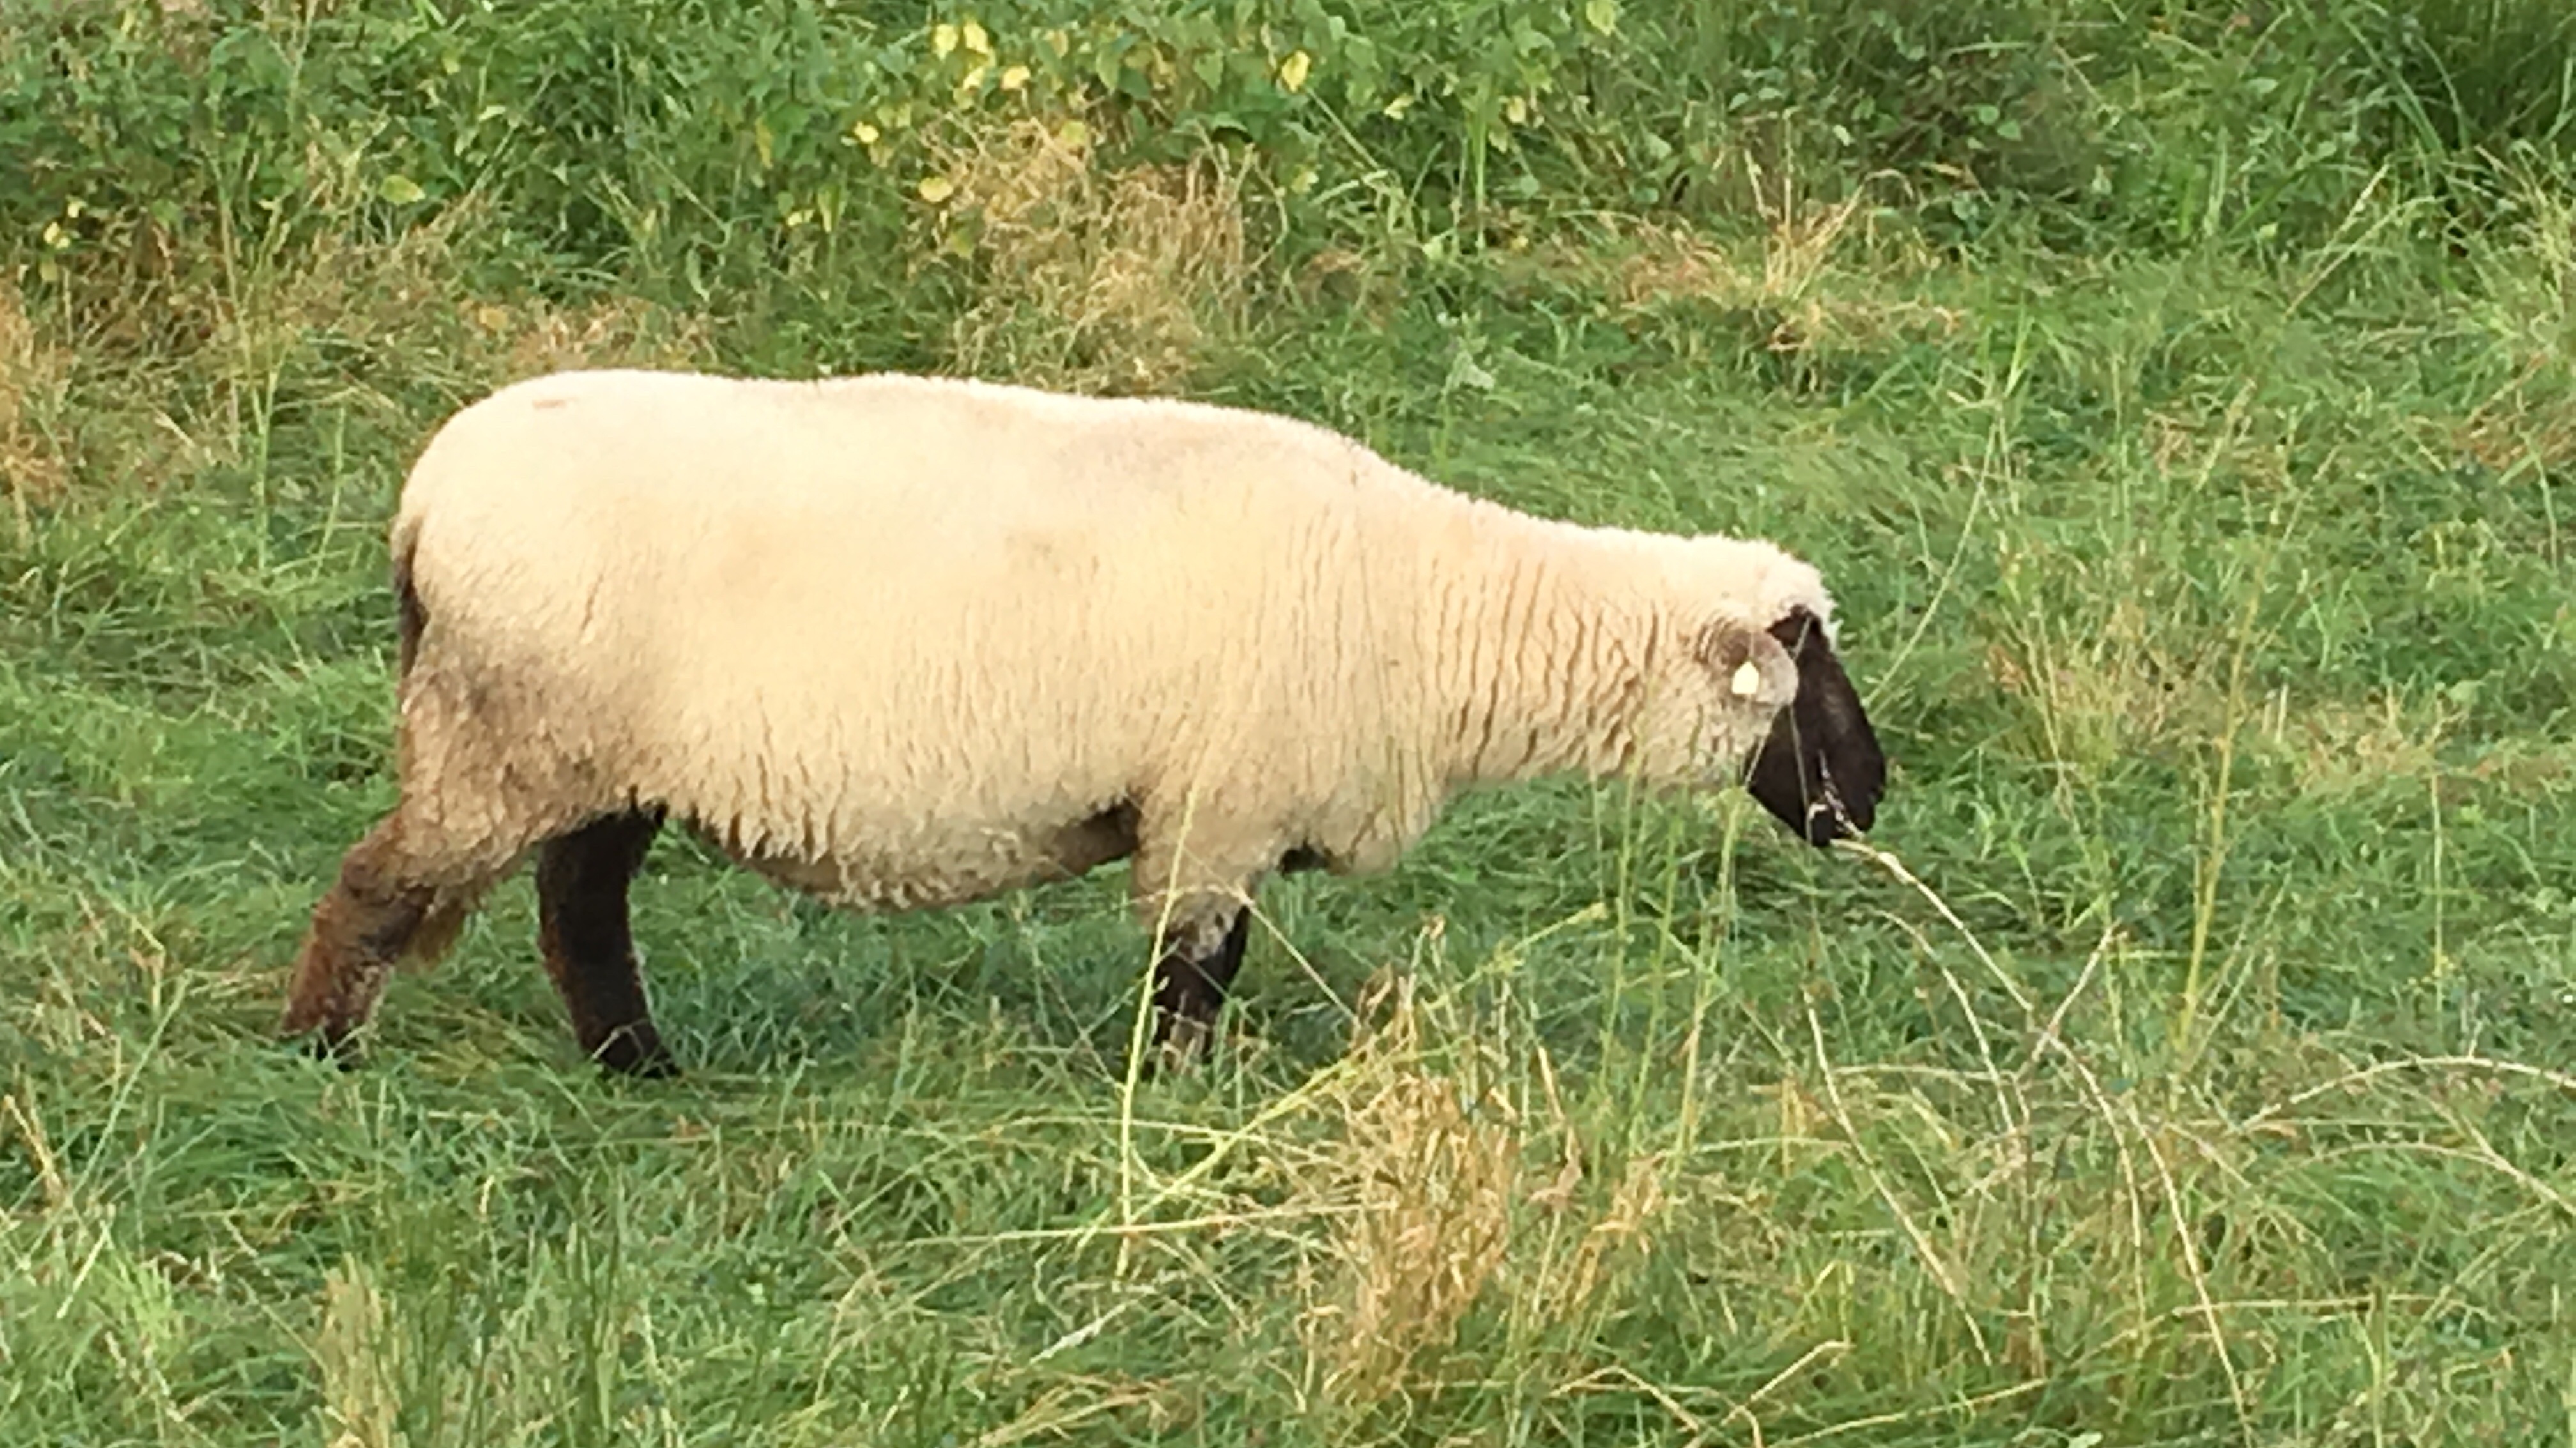
landscape, grass, field, farm, meadow, prairie, wildlife, horn, herd, pasture, grazing, livestock, sheep, mammal, fauna, graze, grassland, vertebrate, sheeps, rural area, cattle like mammal, cow goat family